CSIRO Oceans and Atmosphere

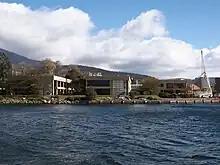
CSIRO Marine Laboratories in Hobart, home of the largest component of CSIRO O&A staff

The CSIRO Oceans and Atmosphere (O&A) Business Unit was formed in 2014 as one of the then 10 "Flagship" operational units of the Commonwealth Scientific and Industrial Research Organisation (CSIRO) as part of a major organisational restructure; from 2015 onwards the term "Flagship" was officially dropped. This Business Unit was formed essentially as a synthesis of the pre-existing CSIRO Division of Marine and Atmospheric Research (CMAR), representing the scientific capability, and the previously established Wealth from Oceans (WfO) Flagship, which was the route via which much of the relevant Australian government research funding was directed. In 2016, its Director was Dr. Ken Lee, previously WfO Flagship Director; in 2017 its Director was Dr. Tony Worby, previously with the Antarctic Climate and Ecosystems Cooperative Research Centre (ACE CRC); and for the period 2021–2022 its final Director was Dr. Dan Metcalfe. The O&A Business Unit employed between 350 and 400 staff who were/are located at its various laboratories including Hobart (Tasmania), Aspendale (Victoria), Dutton Park (Queensland), Black Mountain (Canberra) and Floreat Park (Western Australia). For 2016 it was quoted as operating with an annual budget of $108M Australian Dollars with its research organised into the following programs: Climate Science Centre; Coastal Development and Management; Earth System Assessment; Engineering and Technology; Marine Resources and Industries; and Ocean and Climate Dynamics. Certain previous CMAR activities, notably those involving the operation of the Marine National Facility (research vessel) RV Investigator and several scientific collections, are now managed within the separate CSIRO National Facilities and Collections Program.